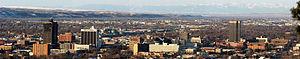
La ville de Billings est le siège du comté de Yellowstone, dans l’État du Montana, aux États-Unis. Sa population était de 104 170 habitants en 2010, estimée à 109 550 habitants en 2018. C'est la ville la plus peuplée de l’État. Billings est surnommée « la ville magique » en raison de sa rapide croissance depuis sa fondation comme une ville de chemin de fer en 1882. Il se disait alors que Billings « évoluait comme par magie », d’où son surnom. Son nom, quant à lui, est un hommage à Frederick H. Billings, qui fut président de la Northern Pacific Railway.